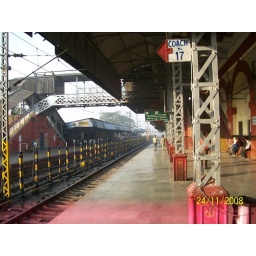
Moghulsarai station, PF No:2 at RMS office to find out about RMS van being red in colour.24th morning to Patna.